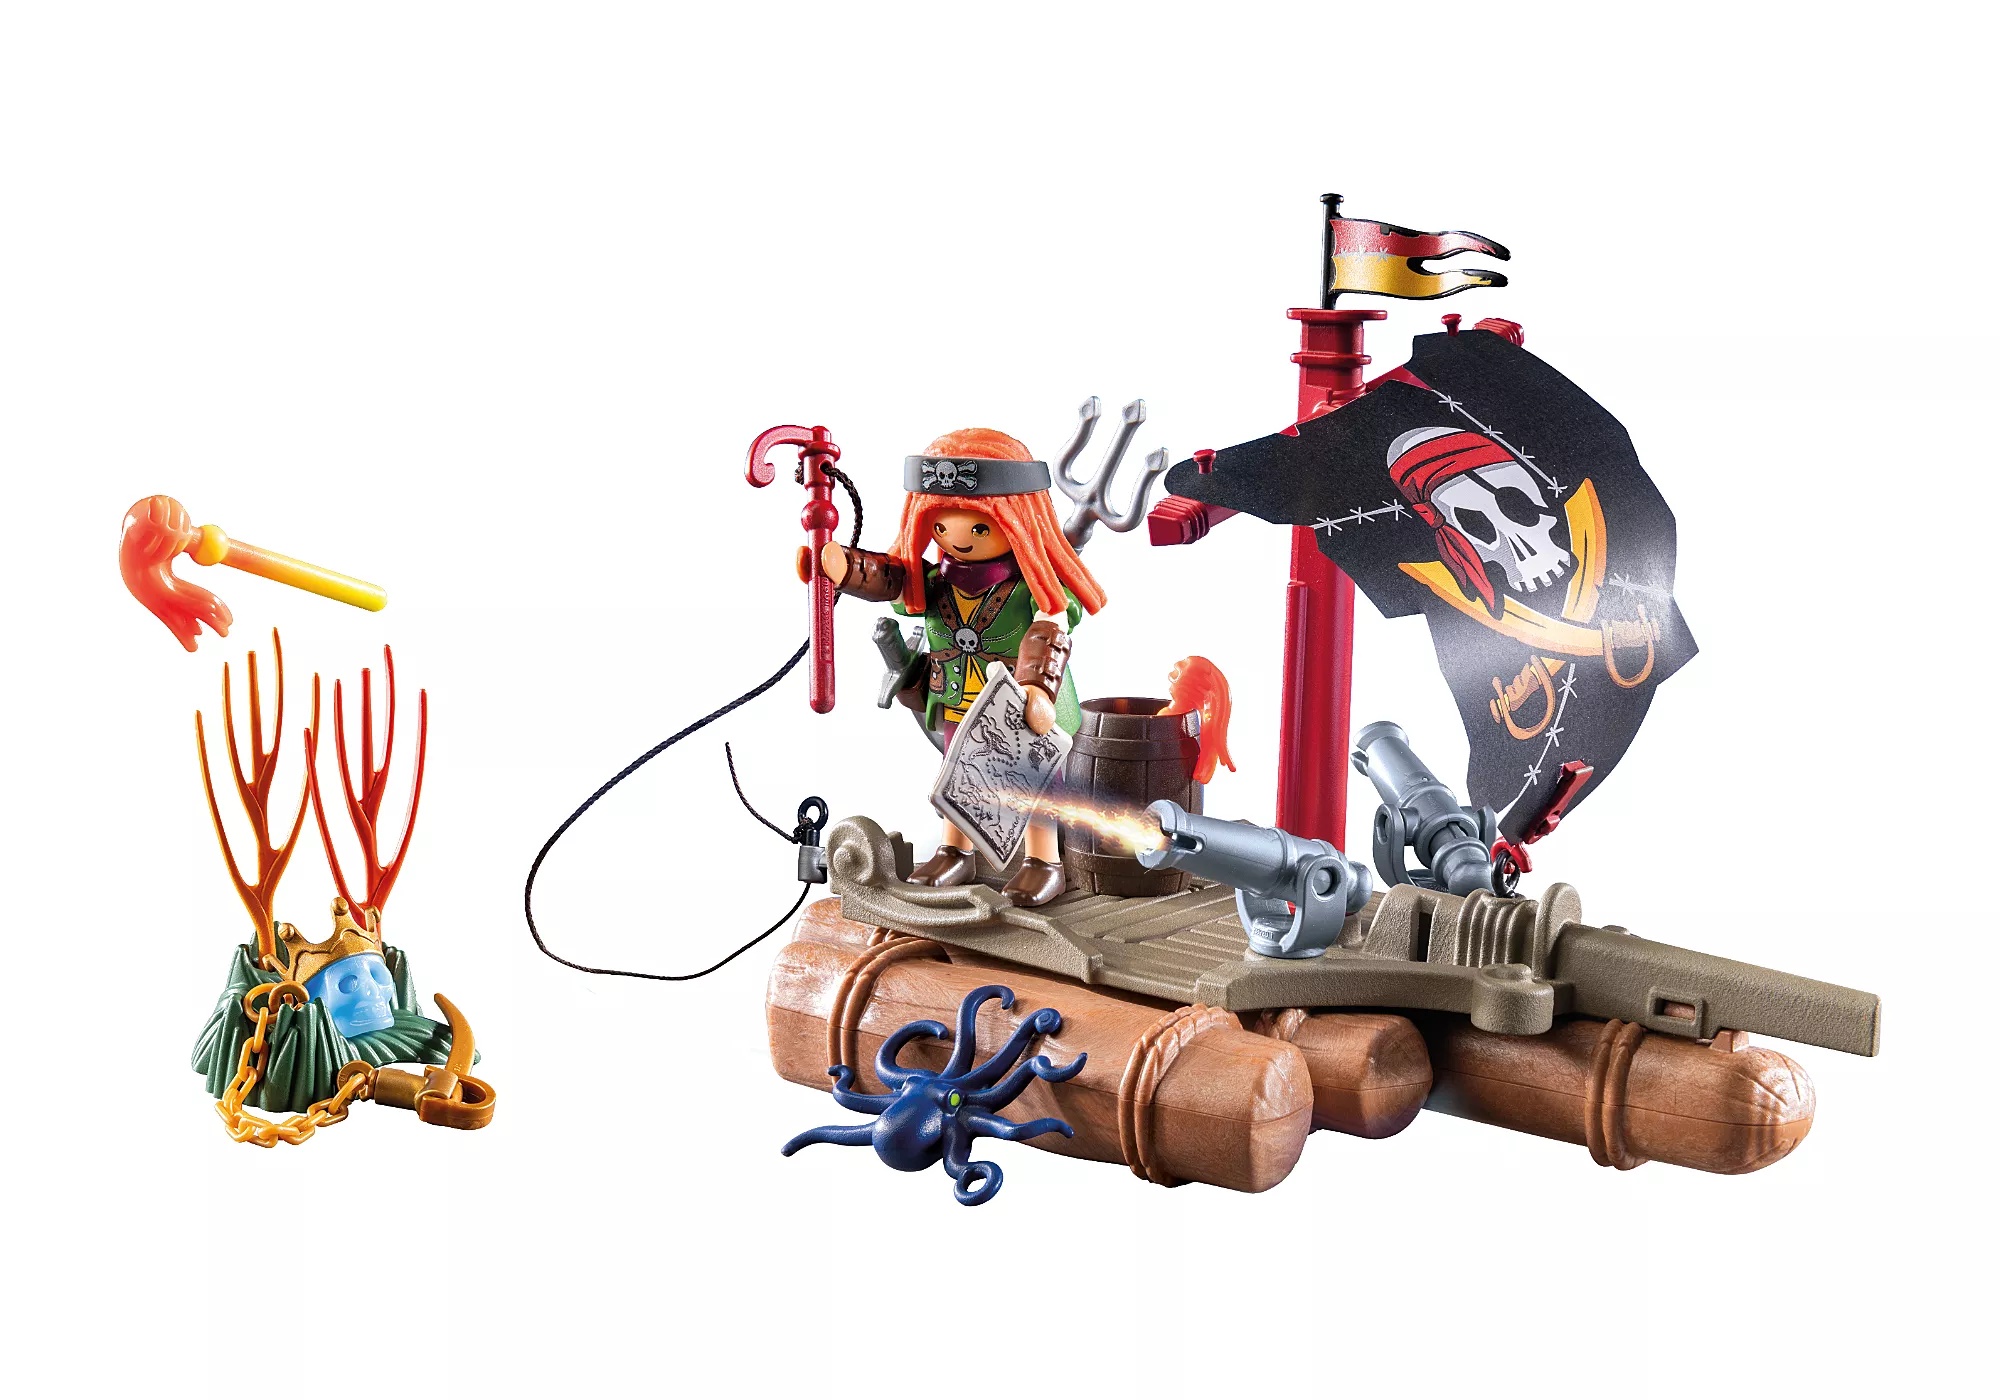
Pirate Raft with Treasure (#71794)
Model # 71794 Age: 4 years and up The pirate defends himself with a ballista attached to a branch against attacking piranhas. With targeted shots from the swiveling weapon, he manages to hit the dangerous fish and knock them over. Join the Pirate on a treasure hunt with the PLAYMOBIL Raft The pirate on a treasure hunt with the PLAYMOBIL Raft! Defending against attacking piranhas with a swiveling ballista, the Raft comes equipped with a glowing skull and space for gear. Whether protecting the crystal skull or engaging in daring battles, this set sparks imaginative play. Perfect for young adventurers ready to dive into the thrilling world of pirates! Join the Pirate on a treasure hunt with the PLAYMOBIL Raft Set sail for adventure with the PLAYMOBIL Pirate Raft with Treasure! Equipped with a swiveling ballista and glow-in-the-dark skull, this raft is ready for epic battles on the high seas. The fearless pirate defends her loot with precise cannon fire, knocking over attacking piranhas and protecting the crystal skull and crown. With space for figures and storage for gear, the raft is perfect for exciting aquatic adventures. Realistic details for imaginative play This set includes everything kids need for thrilling treasure hunts. The swiveling ballista and glowing skull add dramatic action, while detailed accessories like sabers and a treasure map enhance the experience. Kids can recreate scenes or invent their own stories. Endless adventures on the high seas The PLAYMOBIL Pirate Raft with Treasure inspires limitless adventures. Whether defending against dangerous creatures or searching for hidden treasure, this set offers hours of fun and encourages creativity. Top Features Defend your treasure with the swivelling ballista The swivelling ballista enables precise attacks against enemies and dangerous creatures. The Pirate protects his treasure with skill and courage. Experience adventurous battles on the high seas The PLAYMOBIL Raft offers space for exciting scenarios and numerous accessories. Perfect for creative play ideas on the water. Encourage imagination through action-packed play With this versatile set, children can experience endless adventures and immerse themselves in the exciting world of pirates to discover fabulous treasures. Additional Information Figures: 1 female pirate Animals: 1 octopus Accessories: 1 raft, 1 flag, 1 mast, 1 sail, 1 cord with grappling hook projectile, 2 cannons, 2 fire projectiles, 1 barrel, 1 trident, 1 base plate, 2 shrubs, 2 sabers, 1 chain, 1 crystal skull, 1 crown, 1 map, 1 binoculars, 1 headband, 2 arm cuffs, 1 clip
Brand: Playmobil
Category: Toys & Games > Toys > Play Vehicles > Toy Boats